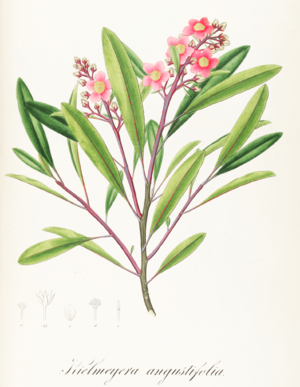
Kielmeyera est un genre de plante de la famille des Clusiaceae dont le nom a été donné en référence au naturaliste allemand Carl Friedrich Kielmeyer. Il est endémique de l'Amérique du Sud, en particulier du cerrado brésilien.